Julia Mächtig

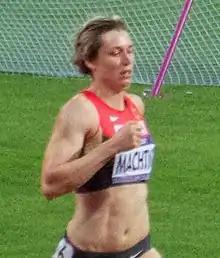
Mächtig competing at the 2012 Olympics in London.

Julia Mächtig (born 1 January 1986 in Rostock) is a German heptathlete. She has a personal best of 6430 points for the event.